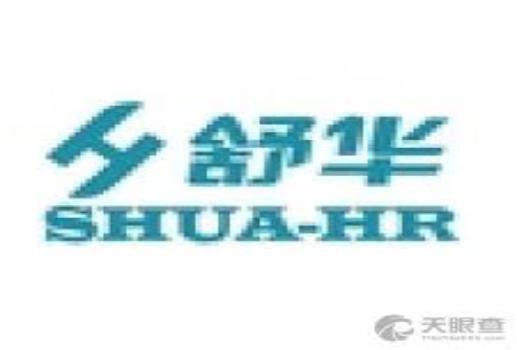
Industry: Sports